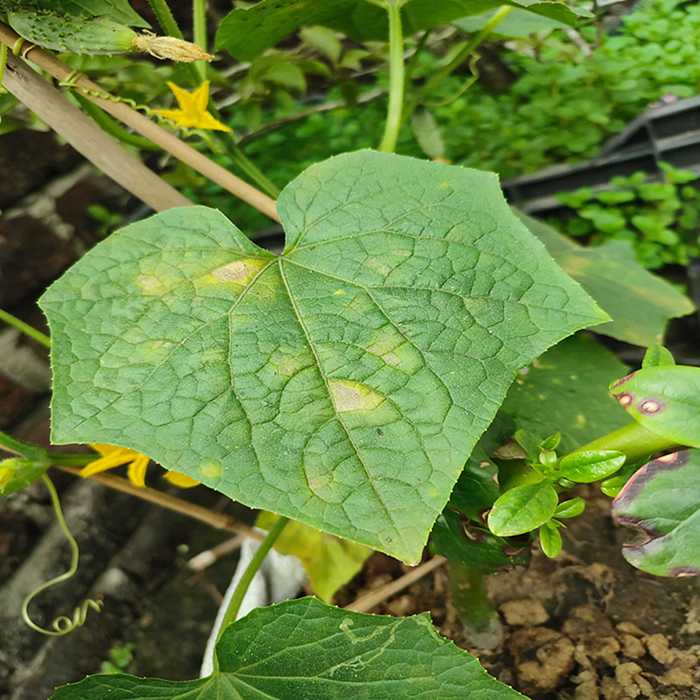
Plant: Cucumber
Label: Downy mildew